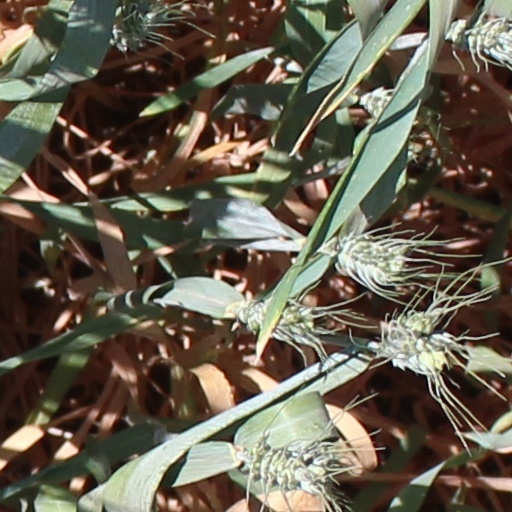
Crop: wheat